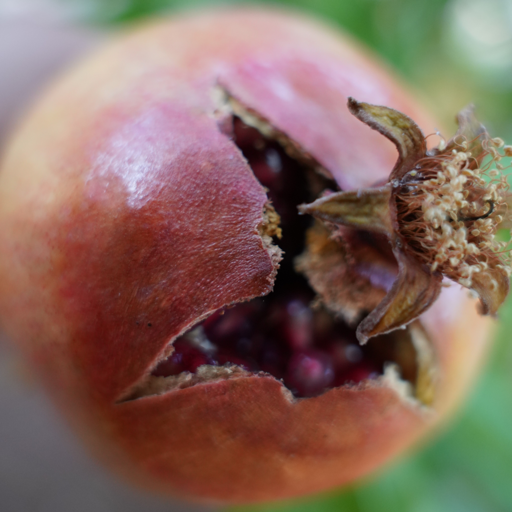
Label: Ectomyelois ceratoniae